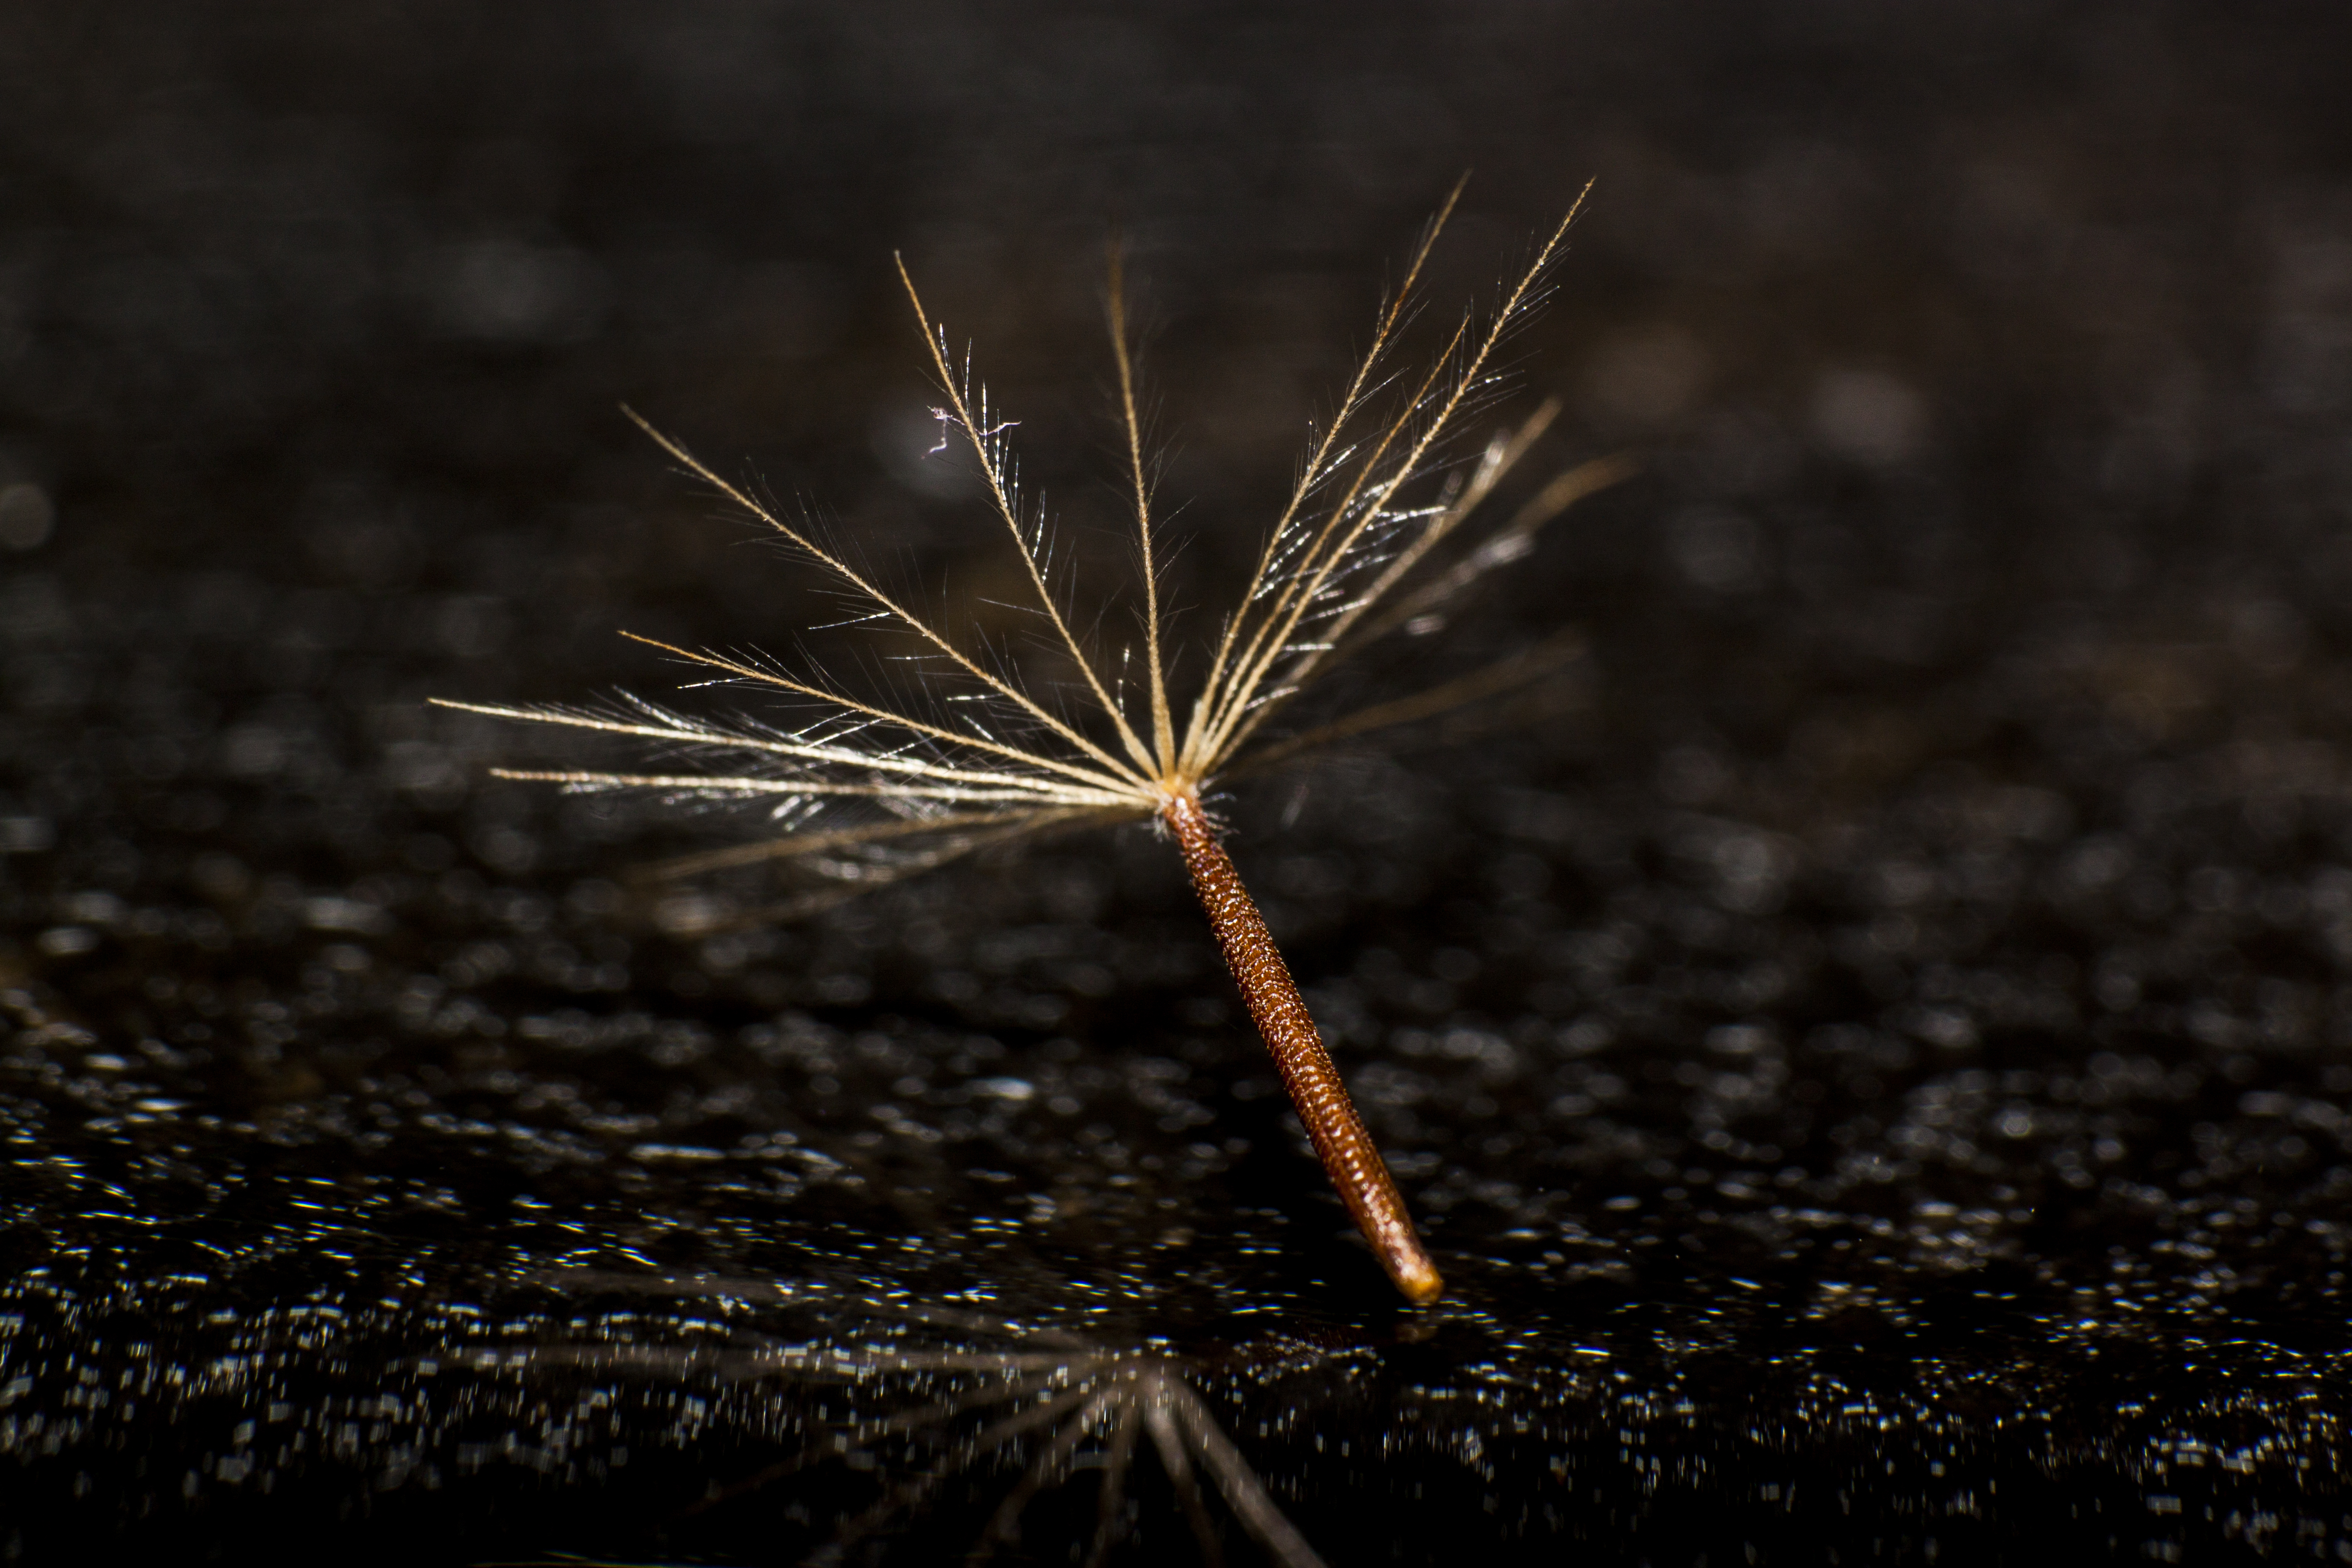
tree, nature, grass, plant, photography, sunlight, leaf, flower, frost, macro, autumn, soil, darkness, flora, close up, uk, peterborough, macro photography, grass family